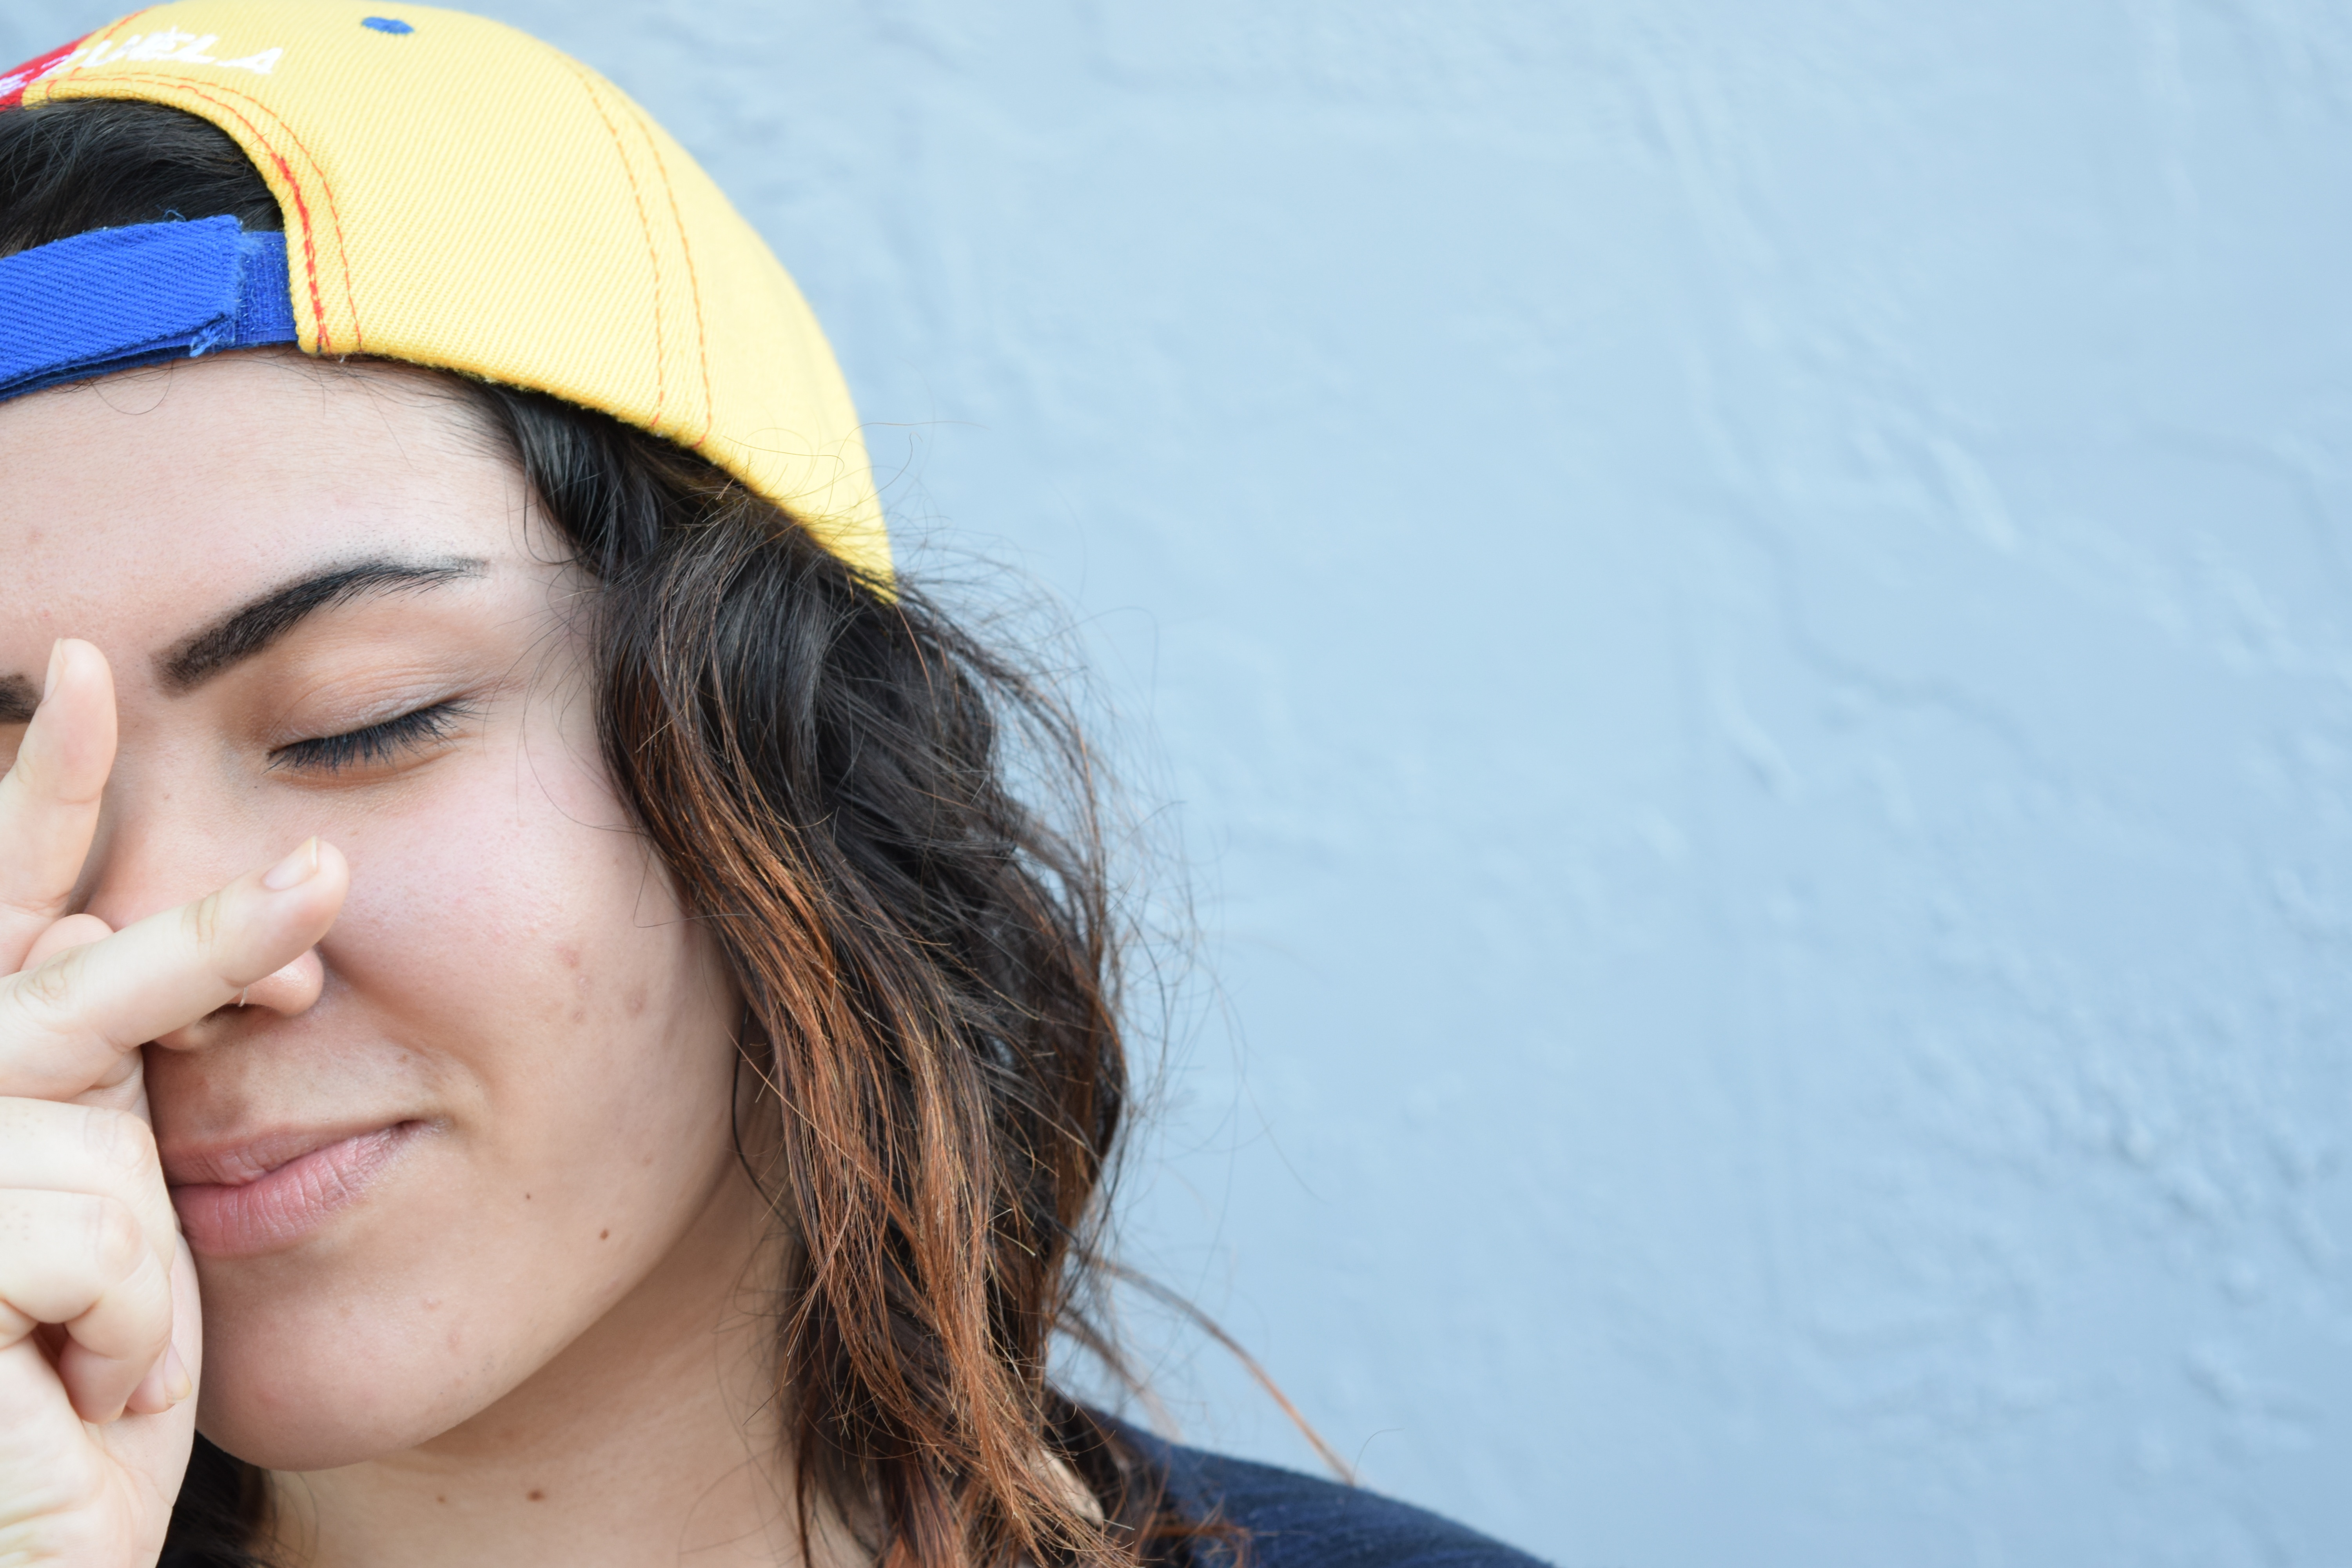
snow, winter, girl, portrait, season, head